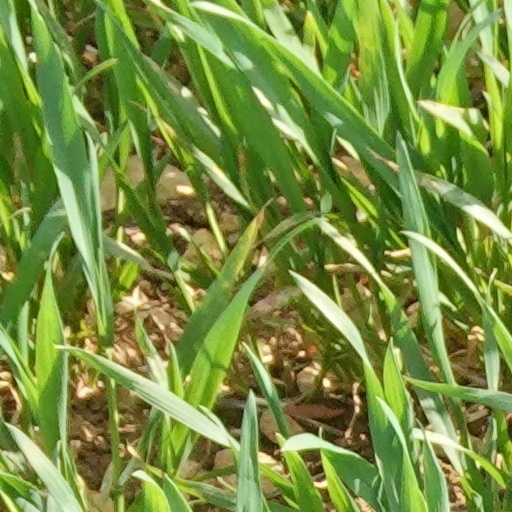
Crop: wheat